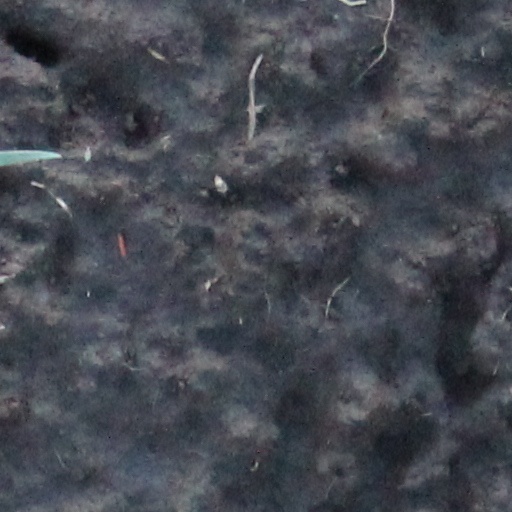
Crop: wheat